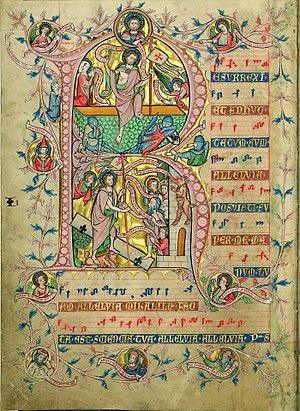
Gisela von Kerssenbrock est un chantre du monastère de cisterciennes Marienbrunn de Rulle, près d'Osnabrück, en Allemagne. Elle est mentionnée comme l'auteur et l'enlumineuse d'un graduel richement décoré actuellement conservé aux archives diocésaines d'Osnabrück.